Ghost Town Village

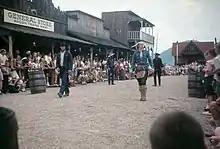
A mock gunfight enacted for tourists at the Maggie Valley Ghost Town tourist attraction in the summer of 1964

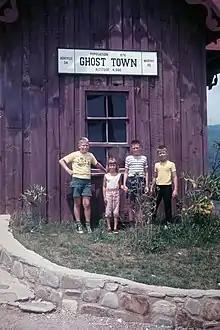
Maggie Valley Ghost Town tourist attraction summer 1964

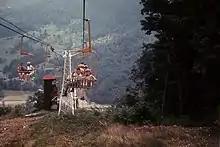
Chair lift carrying tourists to and from the top of the mountain summer 1964

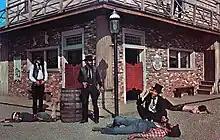
The most popular postcard made by famous photographer Pal Parker Jr in 1963. In this photograph are Robert Bradley "The Apache Kid"; Harry Valentine; Tic Rich holding gun; Herbert 'Cowboy' Coward lying on ground; Robert Doyle Teaster as the first "Digger the Undertaker". The postcard was the most mass-produced image from Pal Parker Jr., from 1963 through the mid 90's by Dexter Press. It is the prime example of the art and photographic expertise of Pal Parker Jr. ©1963, Pal Parker Archives

The park is located on a ridge extending from Buck Mountain border, an extension of the Cataloochee Divide, to the Great Smoky Mountains National Park. The park's entrance is located on U.S. Highway 19, the main road through the town of Maggie Valley. An unusual aspect of this park is that it is located atop a mountain which originally could only be accessed by visitors via a chair lift or an inclined funicular railway. Attempts to move visitors to the park by bus proved problematic.(At one time visiting the closed park was possible via an abandoned road, but it is a private property and as of October 2019 the new owners have increased security and limited access.) These methods of transport to the park started at the parking area beside Jonathan Creek at an elevation of , climbing to the lower level of the park at , a climb of . The recreated "Ghost Town" sits at , with the highest elevation in the park being about .